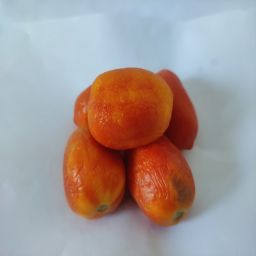
Crop: Tomato
Quality: Old